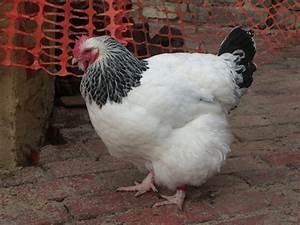
chicken